John Rogers Cooke

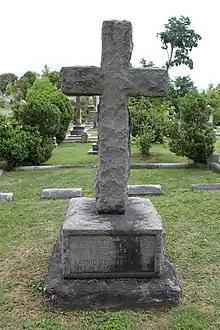
Grave of Cooke at Hollywood Cemetery

When the War ended, Cooke went to Richmond, and became a businessman. He helped found the Confederate Soldiers' Home in Richmond. The family breach with his father—who had stayed loyal to the Union—was healed some time after the end of the War. Cooke also was a member of the Southern Historical Society. Cooke died of pneumonia in Richmond, Virginia and is buried there in Hollywood Cemetery.